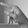
ASL letter: P